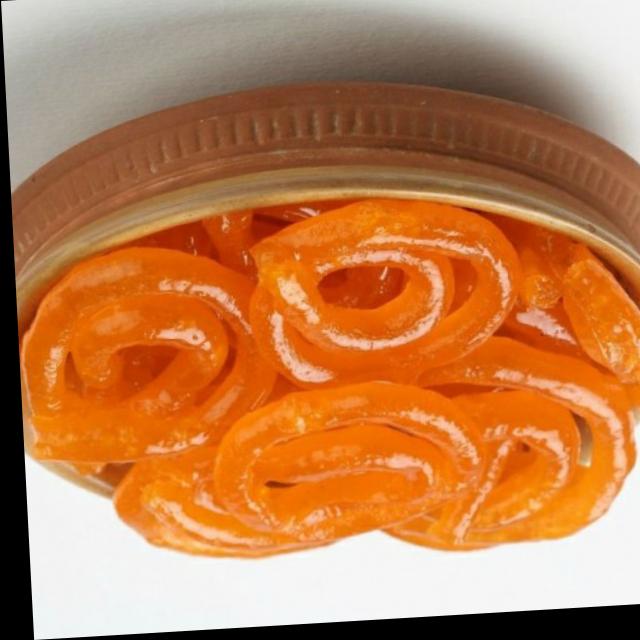
Dish: jalebi